Kıbrıslı Mehmed Emin Pasha

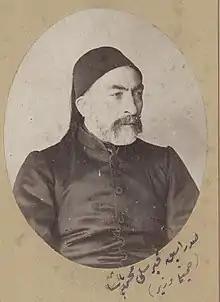

Kıbrıslı Mehmed Emin Pasha ("Mehmed Emin Pasha the Cypriot"; 1813–1871) was an Ottoman civil servant and statesman of Turkish Cypriot origin, who served at the top post of Grand Vizier during three different times under the reign of the sultan Abdulmejid I.